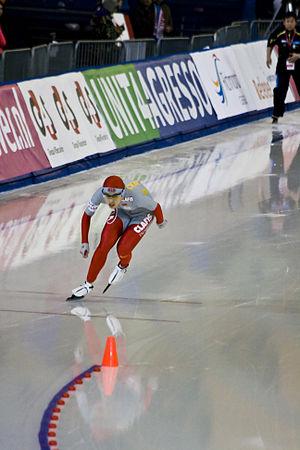
Yu Jing, née le 29 mai 1985 à Harbin, est une patineuse de vitesse chinoise spécialiste du 500 et du 1 000 m. Elle est double championne du monde de sprint en 2012 et 2014.